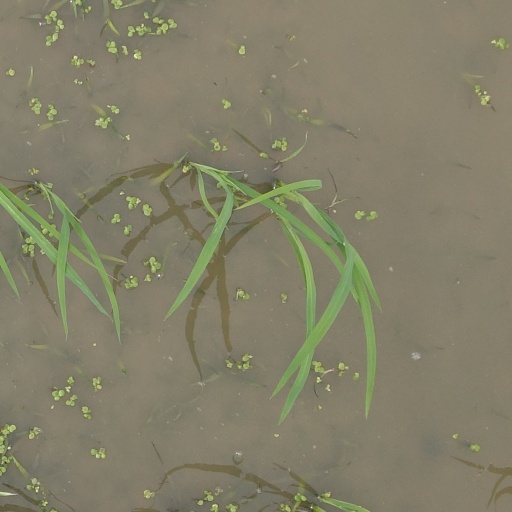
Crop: rice